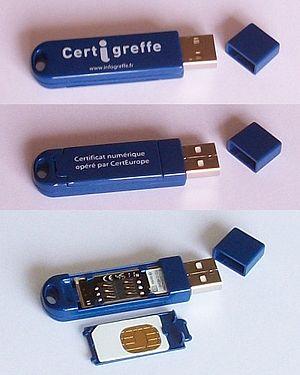
clé certigreffe, fermée puis ouverte
Certigreffe est à la fois le nom de la marque commerciale et celui du système technique certifiant la signature électronique des greffes des tribunaux, en France, depuis 2002.